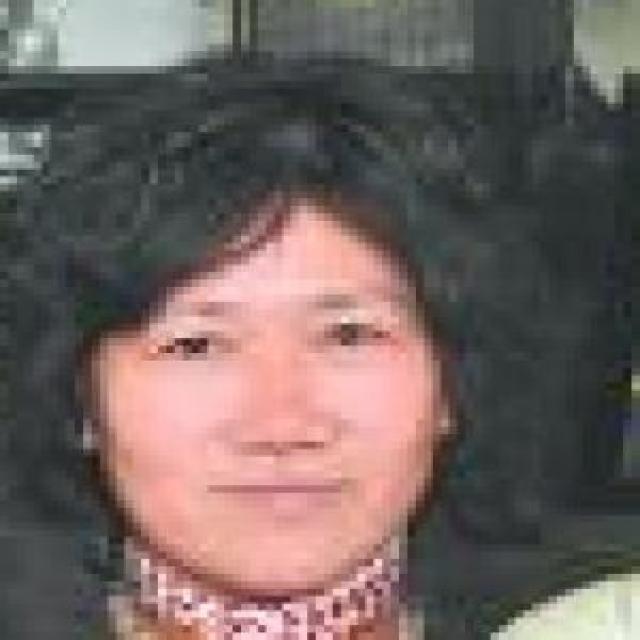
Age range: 45-64